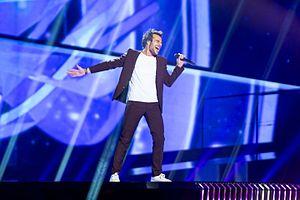
J'ai cherché est la chanson qui représente la France au Concours Eurovision de la chanson 2016 à Stockholm, interprétée par le chanteur franco-israélien Amir. Elle est écrite et composée par Amir Haddad, Johan Errami et Nazim Khaled et produite par Nazim Khaled, Silvio Lisbonne et Skydancers. Elle est présente sur le premier album en français d'Amir, Au cœur de moi, paru le 29 avril 2016.
La France annonce sa participation au Concours Eurovision de la chanson 2016 à Stockholm, en Suède le 27 mai 2015.